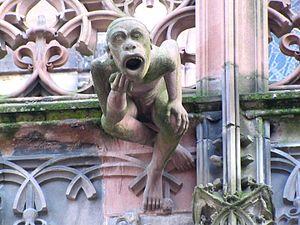
Alsace, Bas-Rhin, Cathédrale Notre-Dame de Strasbourg (PA00085015). Façade nord, Portail Saint-Laurent: gargouille
La cathédrale Notre-Dame de Strasbourg est une cathédrale gothique catholique située à Strasbourg, en région Grand Est, dans le département français du Bas-Rhin en Alsace.